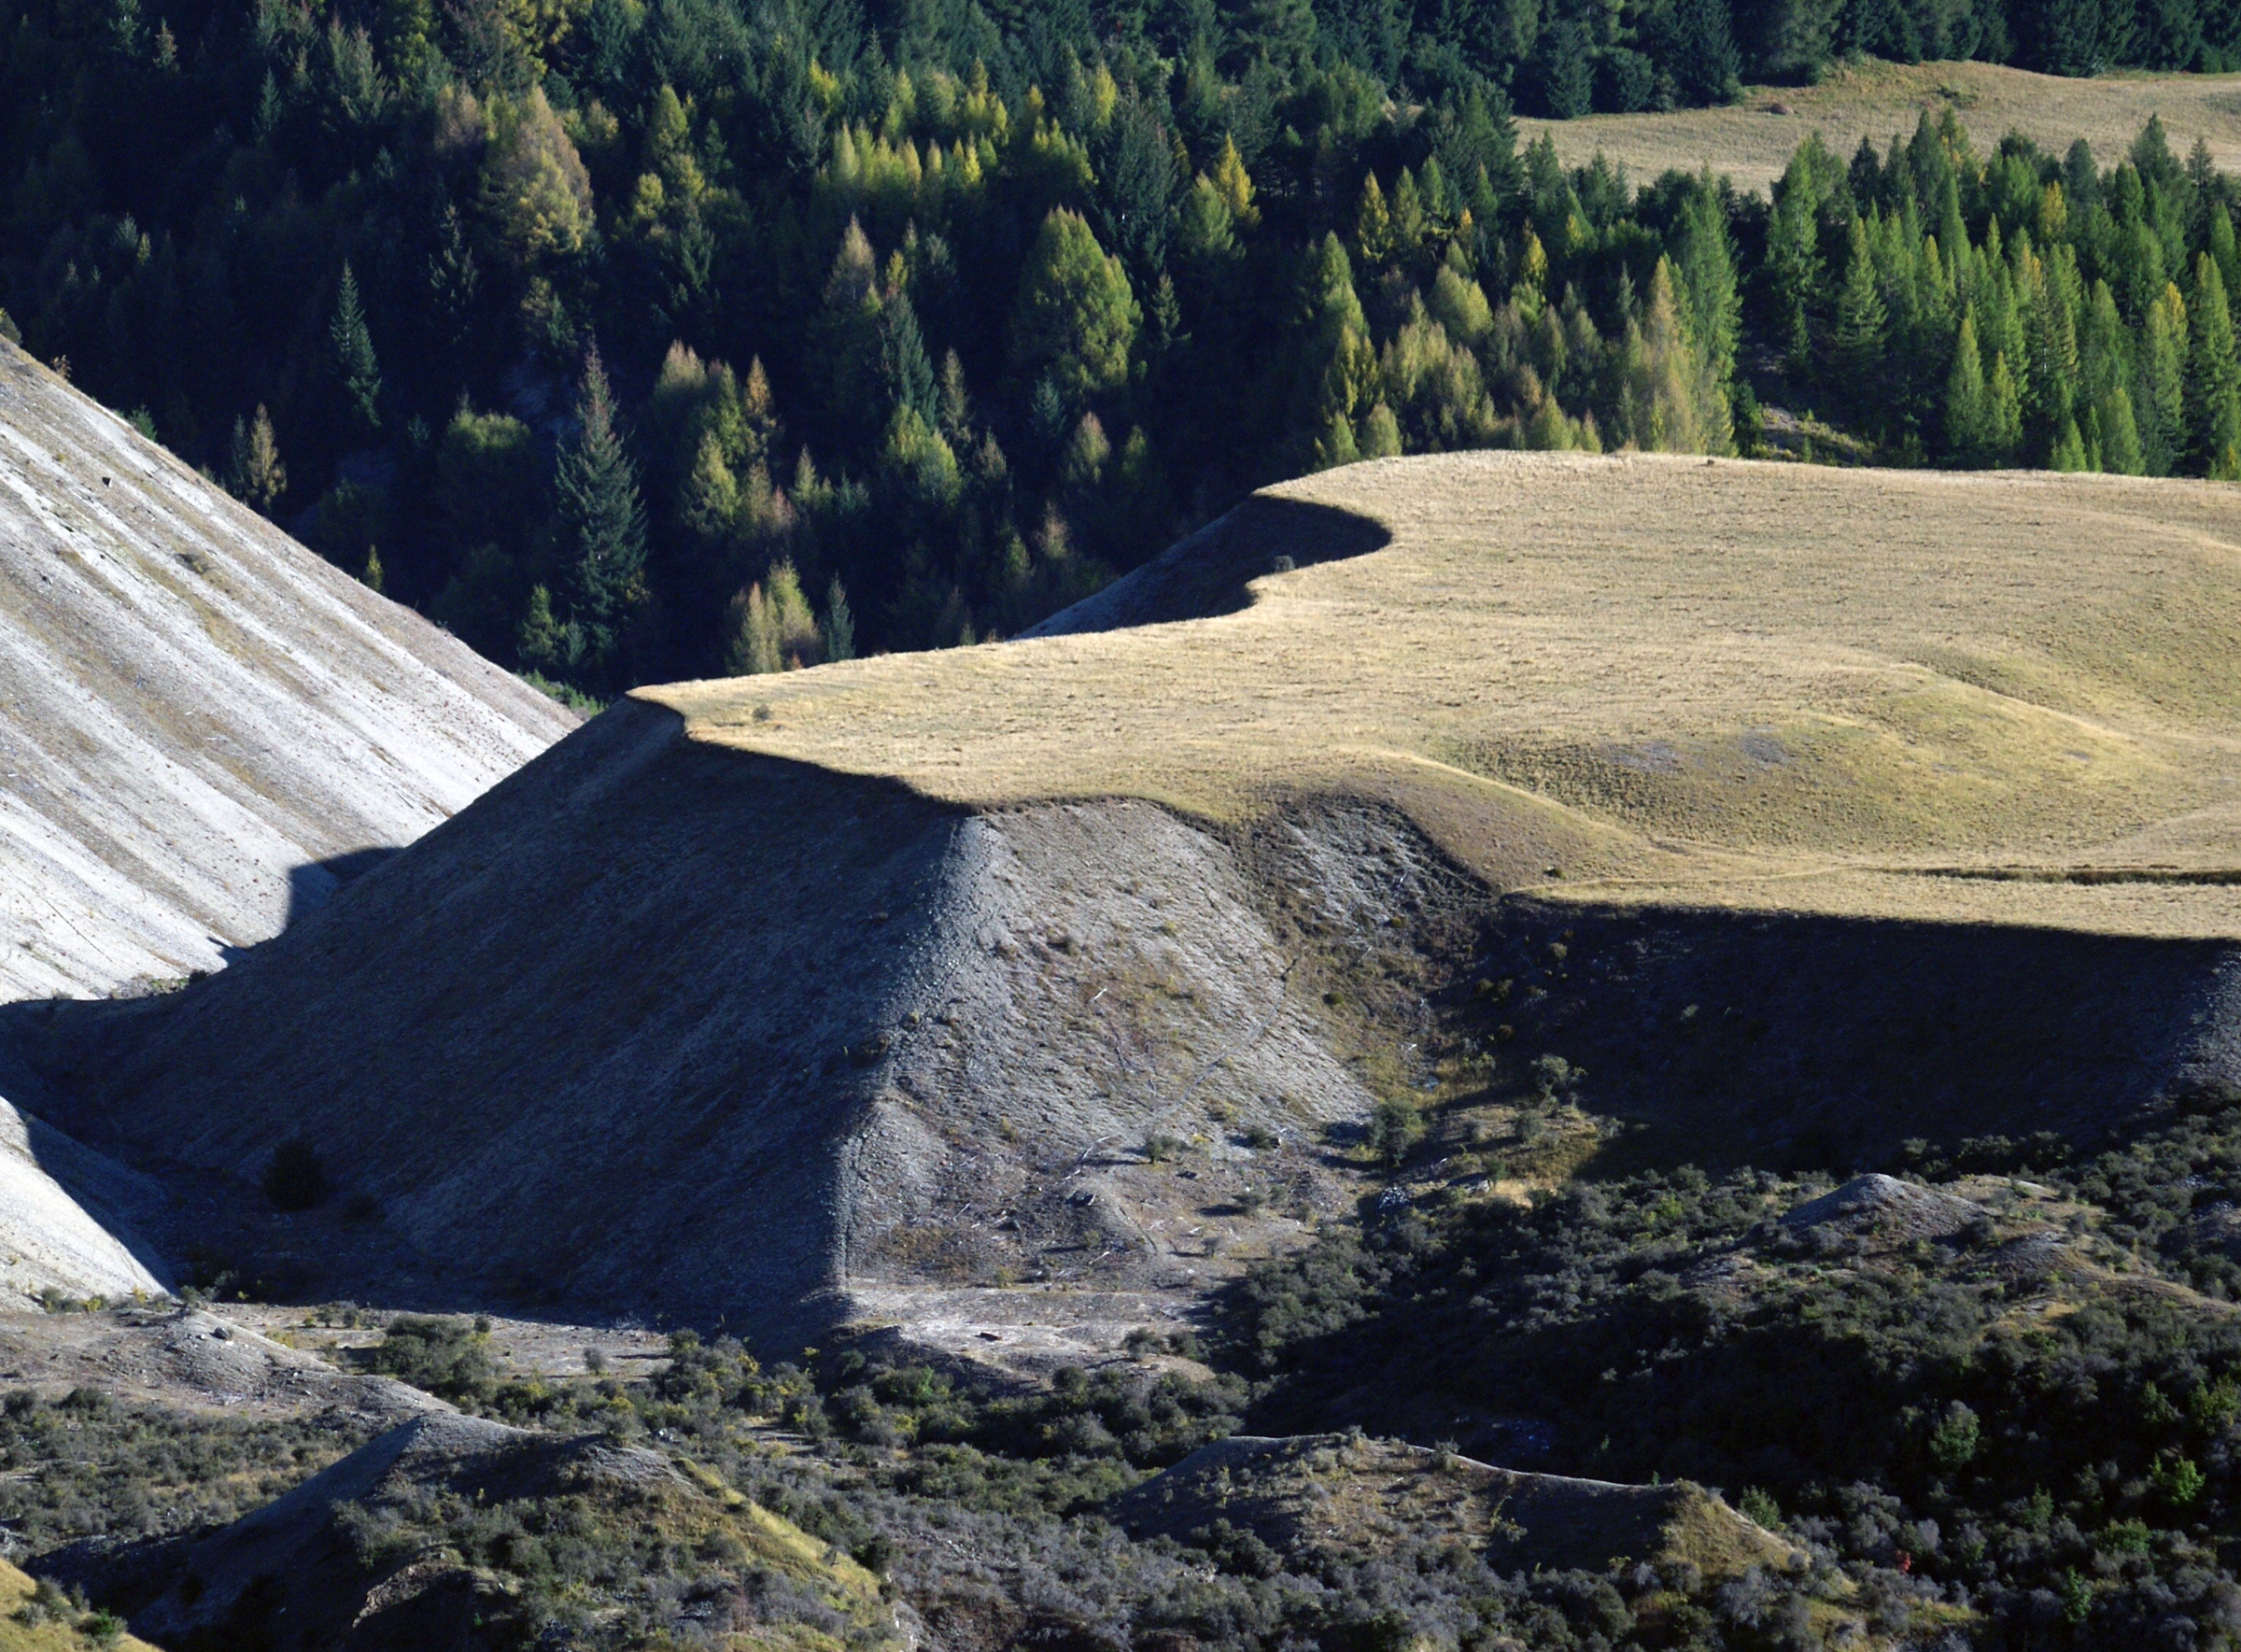
rock, wilderness, mountain, valley, mountain range, reservoir, terrain, ridge, publicdomain, geology, badlands, plateau, otago, skipperscanyon, shotoverriver, queenstownsightseeing, skippersheritagetour, grandpacifictours, goldminingvillage, unforgettableskippers, goldmininghistory, moraine, landform, aerial photography, mountain pass, geographical feature, mountainous landforms, geological phenomenon